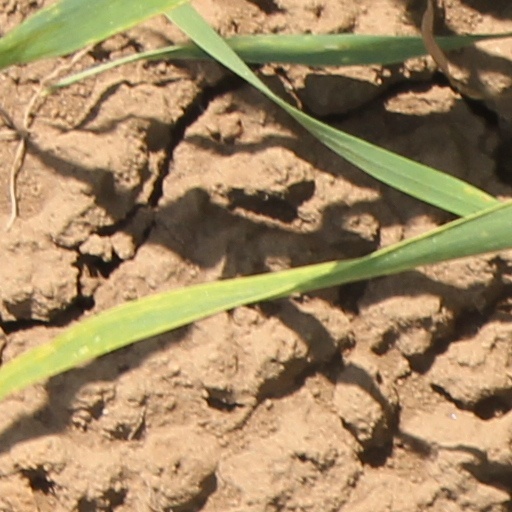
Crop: wheat